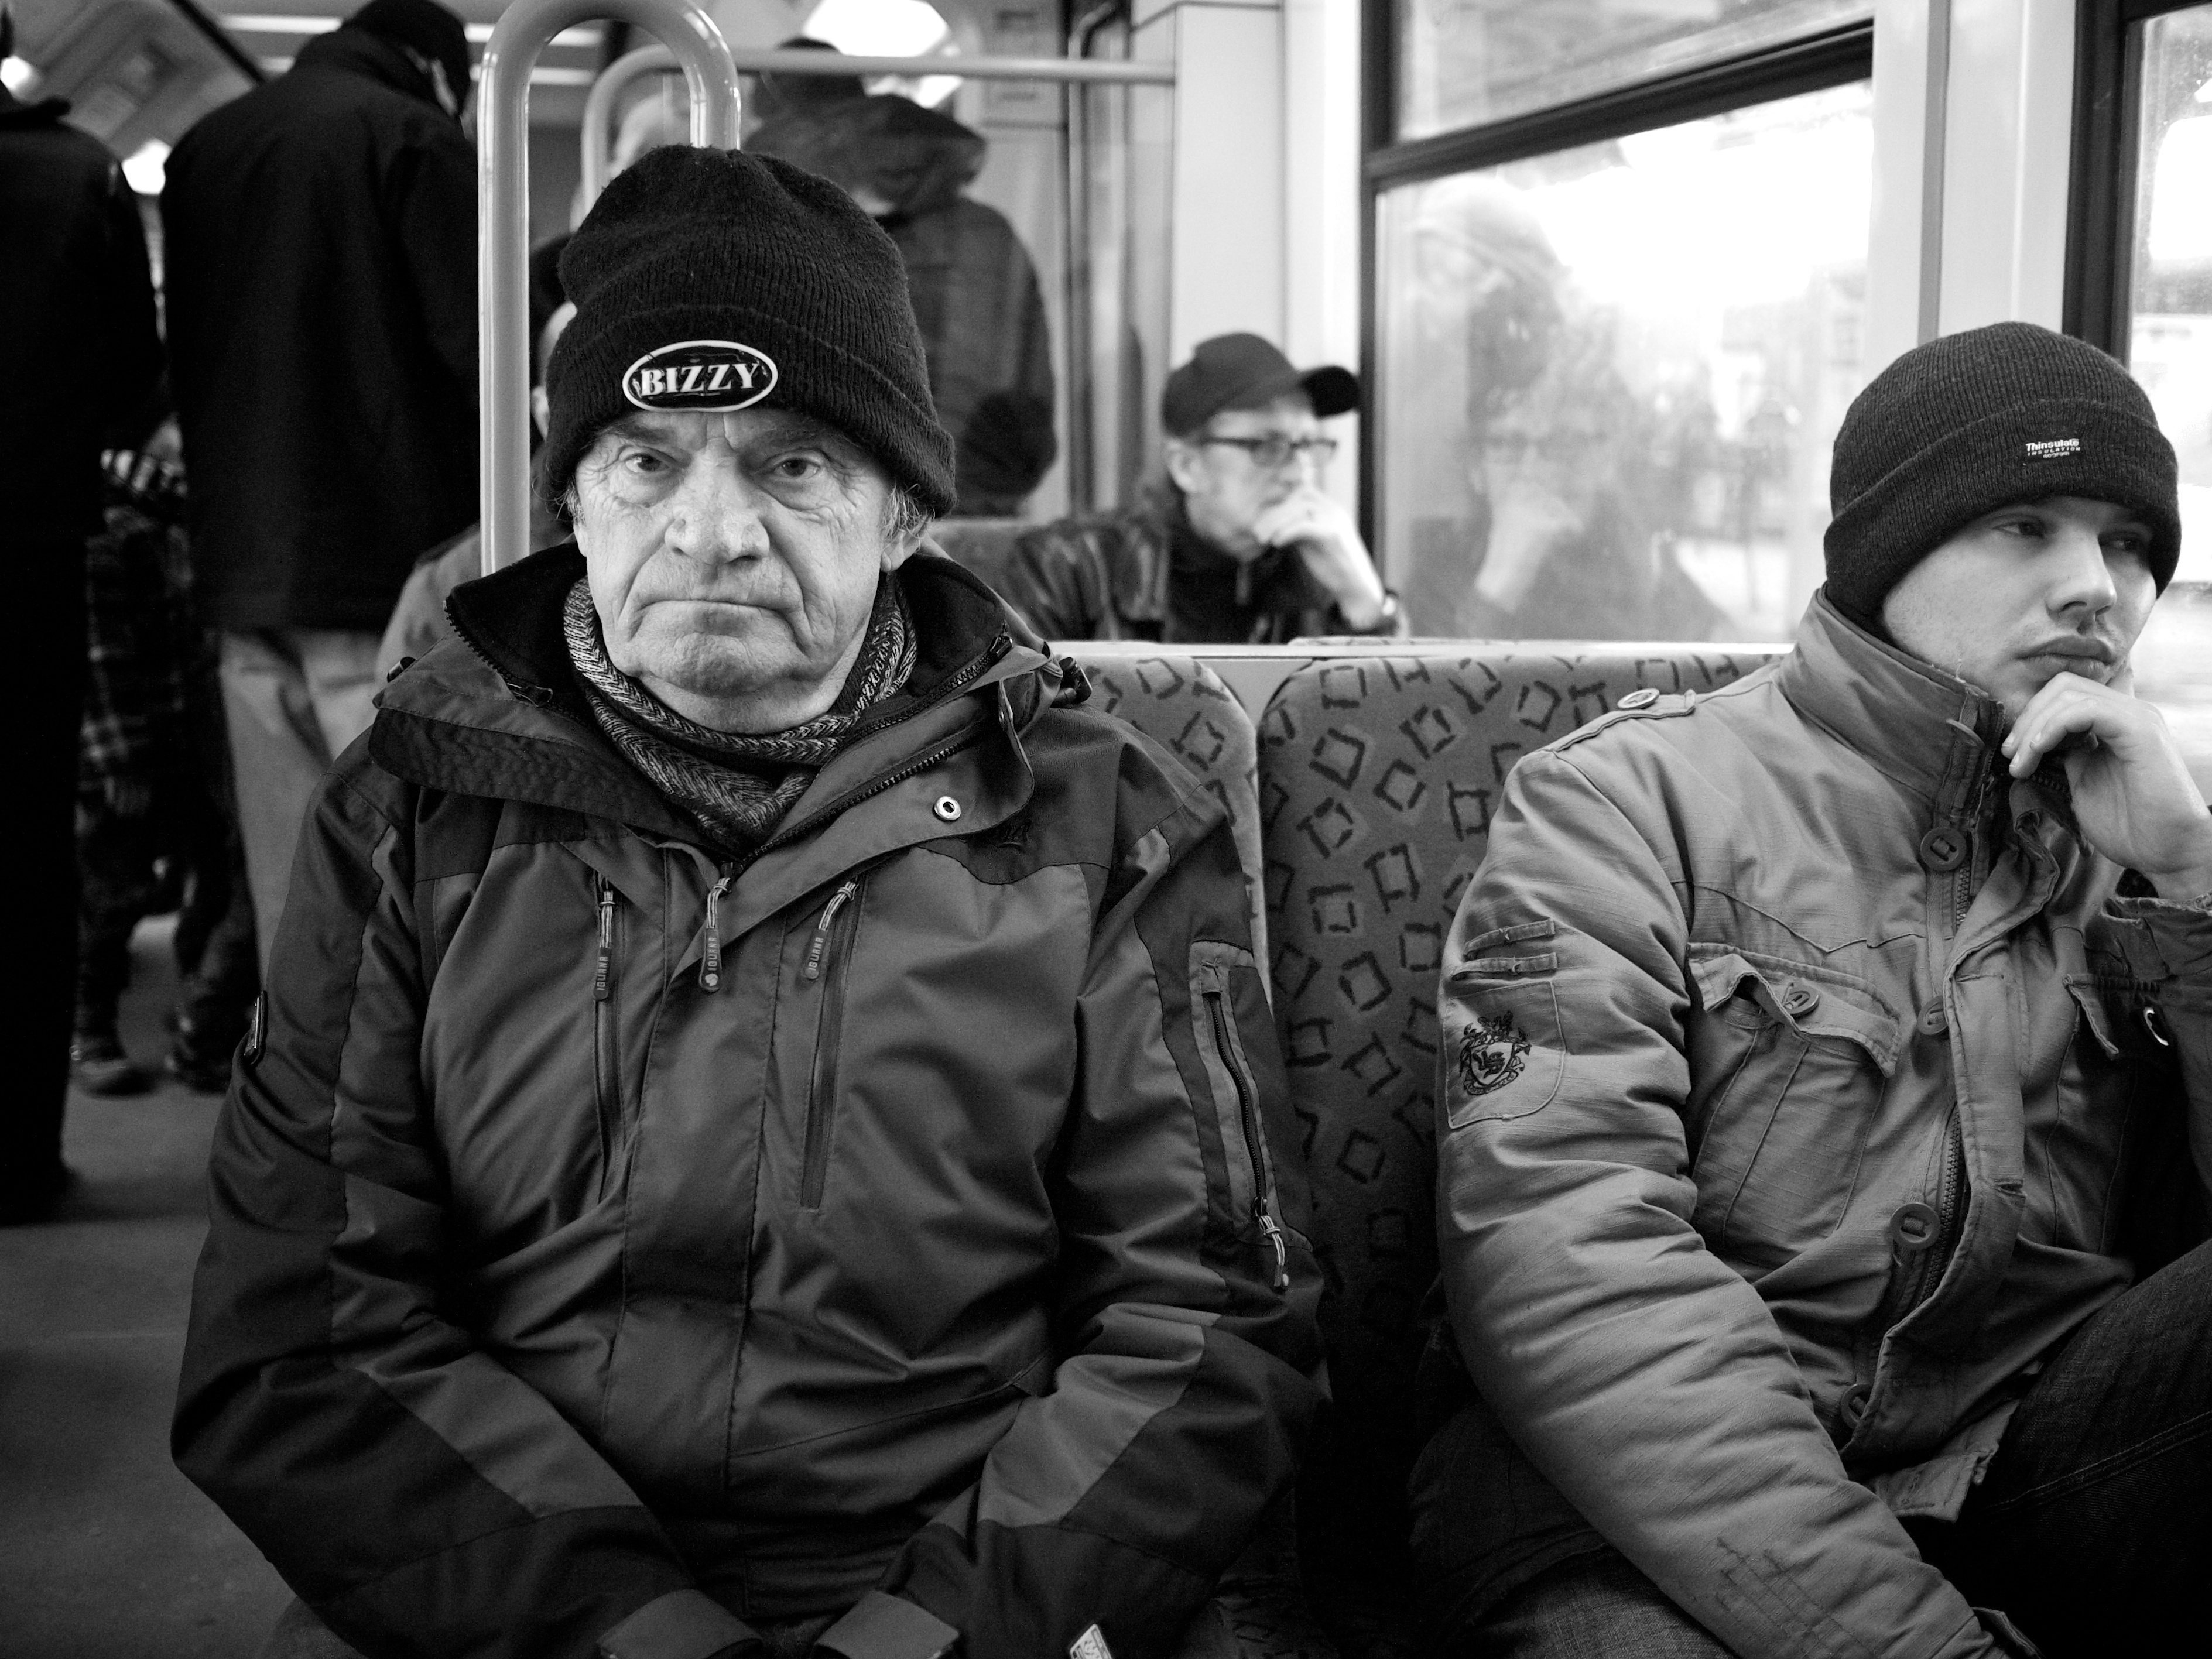
man, person, black and white, people, white, street, photography, ebook, training, black, monochrome, streetphotography, flickr, thomas, video, olympus, photograph, omd, fuji, leica, monochrom, leuthard, hcb, thomasleuthard, monochrome photography, film noir